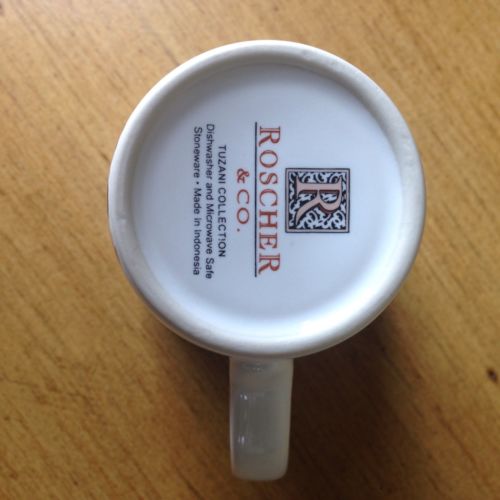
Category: mug